Kesha and the Creepies: Fuck the World Tour

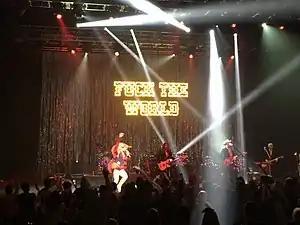
Kesha performing at Foxwoods on her Fuck the World Tour

The Kesha and the Creepies: Fuck the World Tour is the third headlining concert tour by American singer Kesha. The tour started in Las Vegas on July 23, 2016. The tour has been described by her as "So, for a short ride and in mostly intimate venues, I will be performing a new creepy creation. It's been too long", and "Songs you've never heard me play before and I may never play again". The tour traveled throughout North America, and was extended to Asia, playing three shows in China in October.